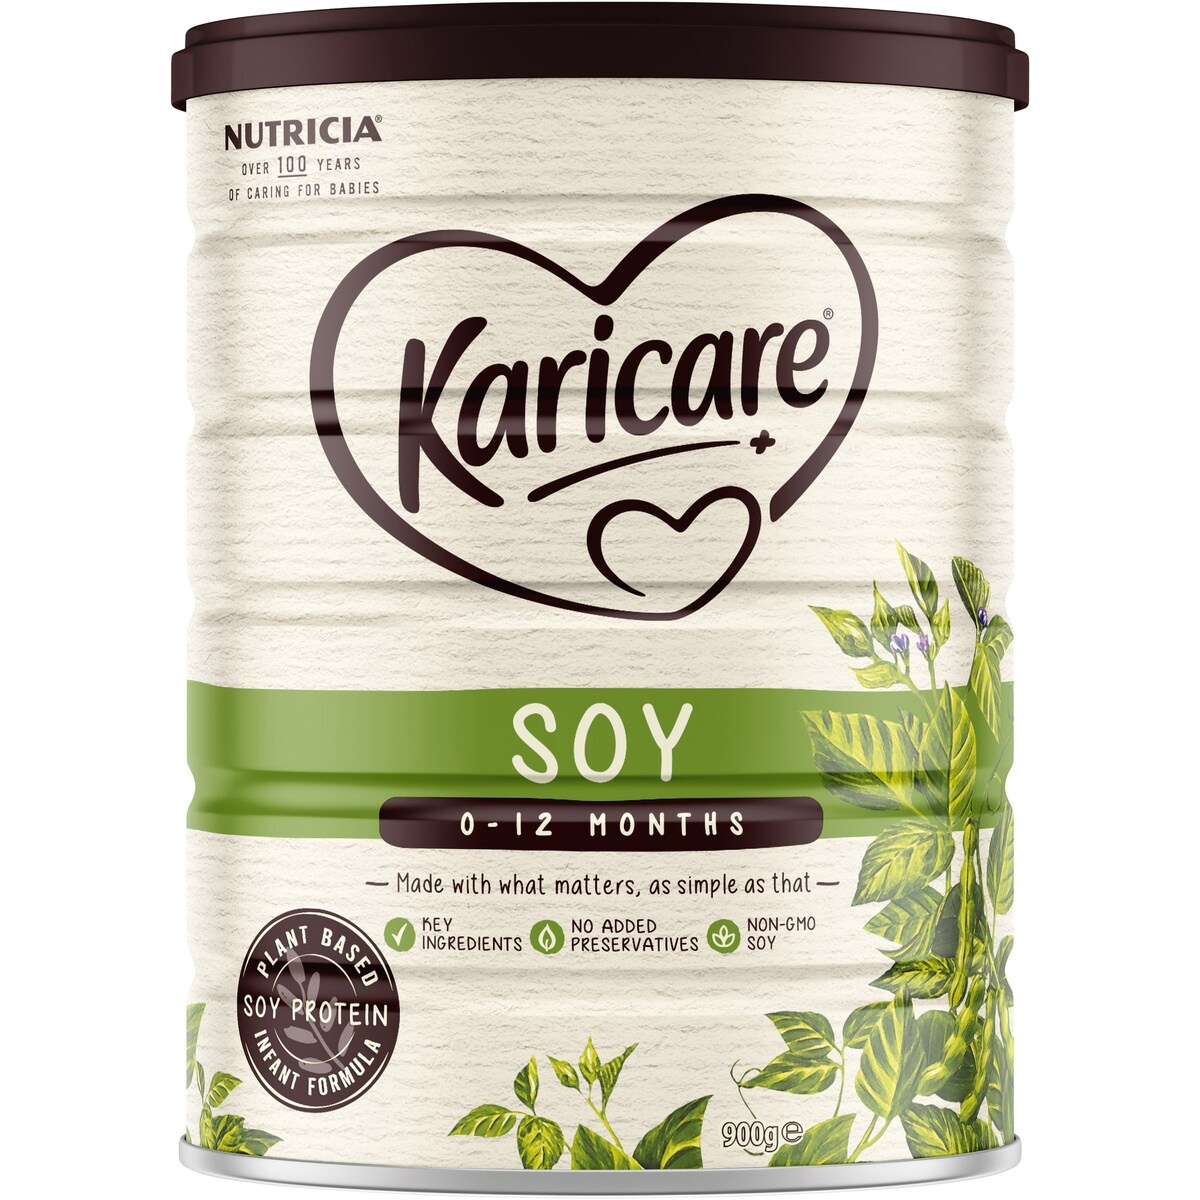
Karicare Soy Baby Infant Formula From 0 To 12 Months 900g
Karicare Soy is made with non-GMO soy proteins. We blend in key ingredients to support your little one and leave out added preservatives and artificial flavours.
Brand: Karicare
Category: Baby & Toddler > Nursing & Feeding > Baby & Toddler Food > Baby Formula > Soy Formula